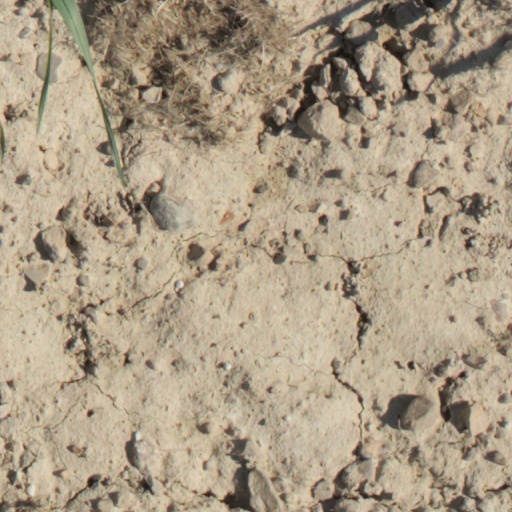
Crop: wheat